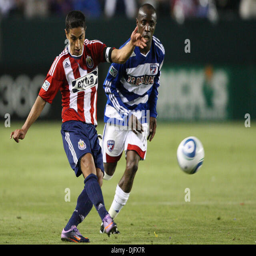
soccer player crosses the ball while soccer player looks